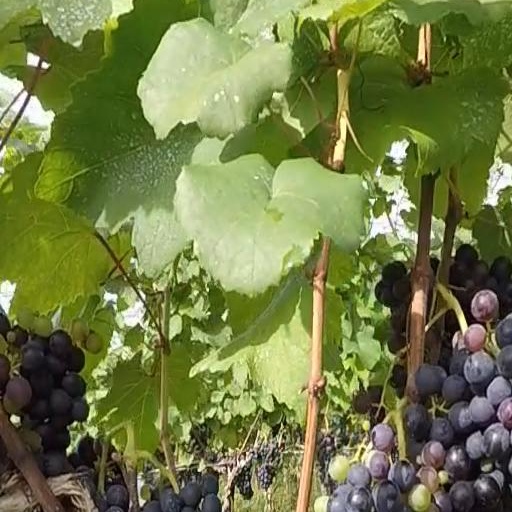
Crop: grape